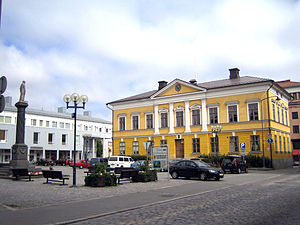
Karleby (Finland)
Karleby, er hovedby både i kommunen og i landskabet Mellersta Österbotten i det vestlige Finland.